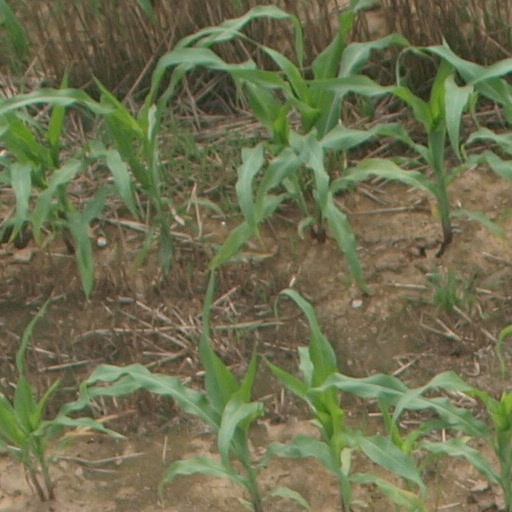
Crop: maize; corn